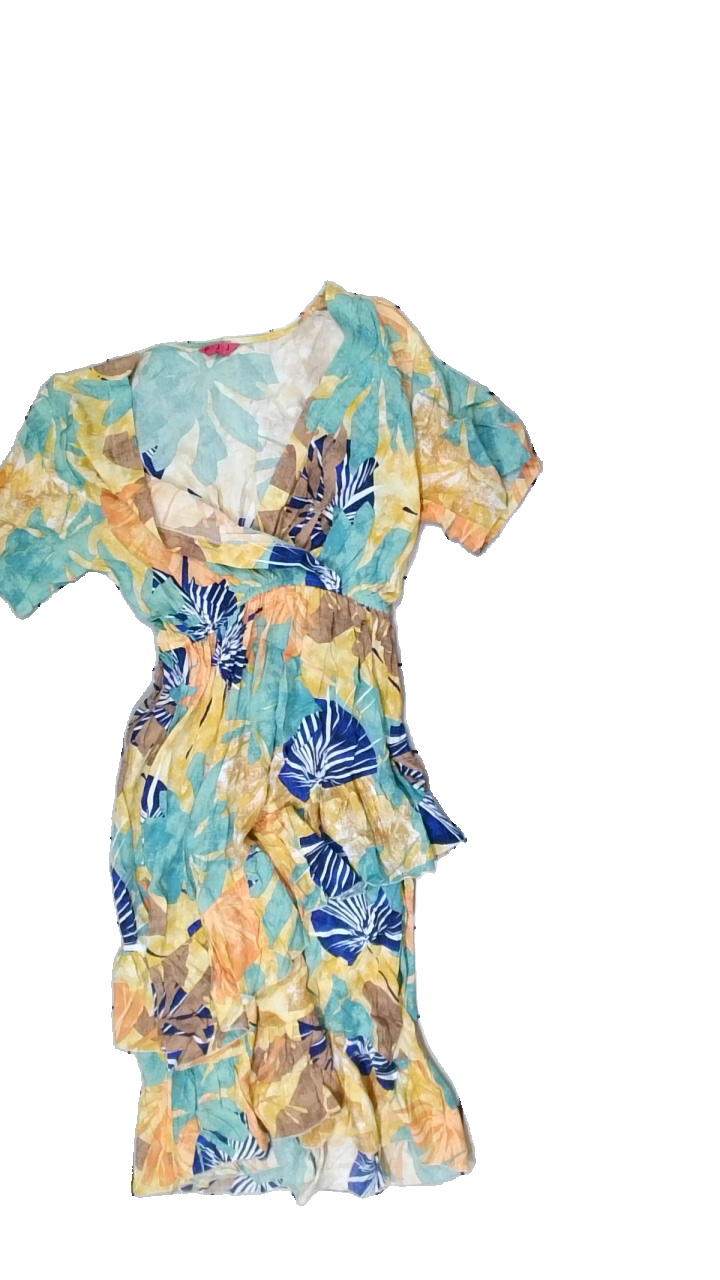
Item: Dress (Ladies)
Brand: Fjj
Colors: Green, Yellow, Blue, Multicolor
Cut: Regular, V-collar
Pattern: Floral print
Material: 79% viscose, 21% cotton
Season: All
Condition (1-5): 3
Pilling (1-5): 3
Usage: Reuse
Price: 50-100